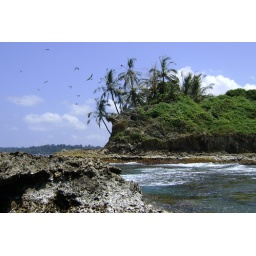
Somewhere in this photo is a red billed tropic bird in flight...